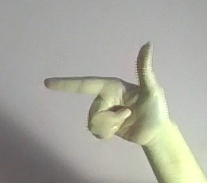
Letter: yaa